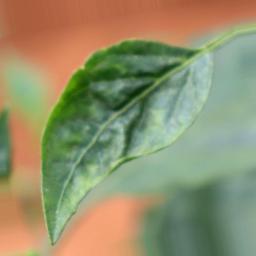
Label: mites_and_trips